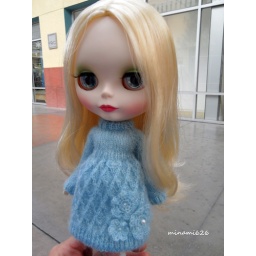
today the sky is grey, but I have the sky blue in my hand.